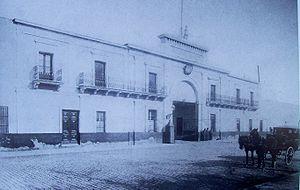
La révolution du Parc, connue également sous le nom de révolution de 1890, est une insurrection civilo-militaire survenue en Argentine en juillet 1890 et organisée par le parti d’opposition Union civique, fondé peu auparavant.